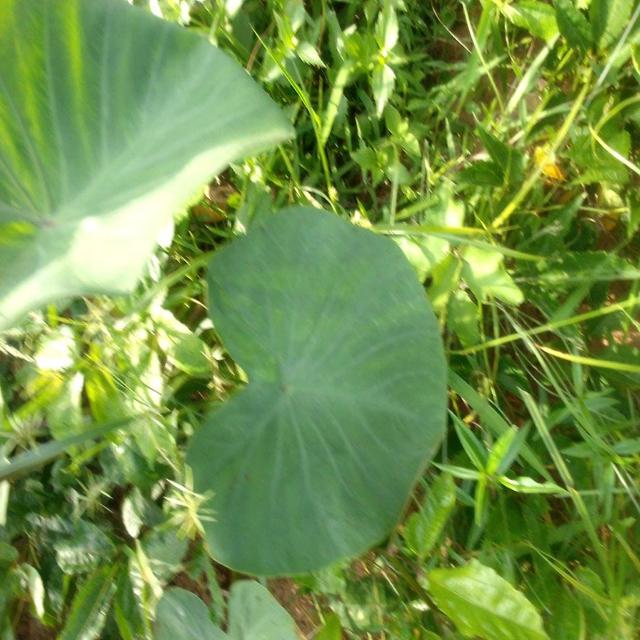
Label: Healthy